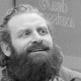
Age: 32